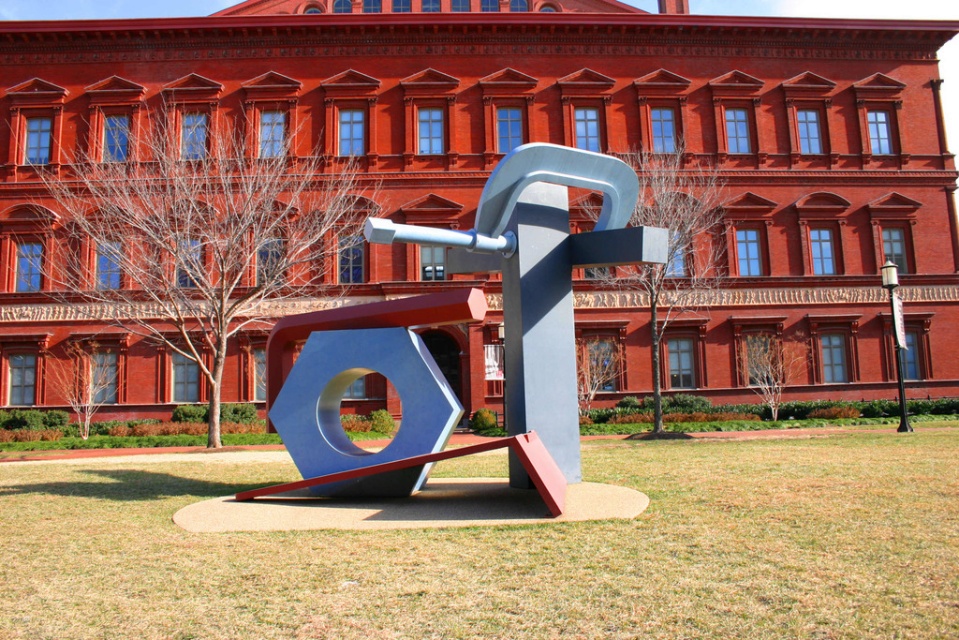
Question: Is green grass at center positioned behind metallic blue sculpture at center? (A) no (B) yes
Answer: A